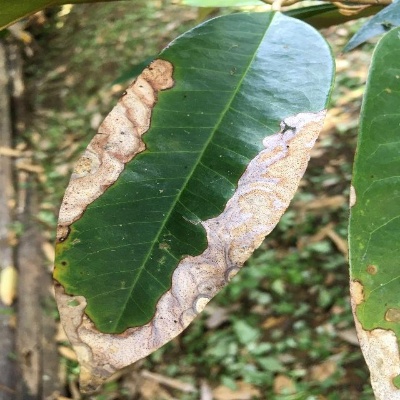
Label: Leaf_Colletotrichum